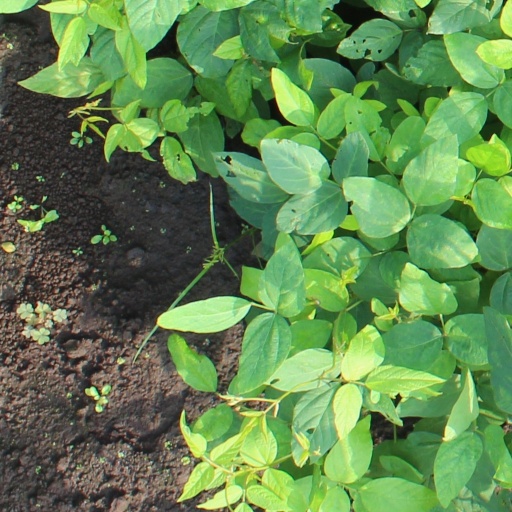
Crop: soybean